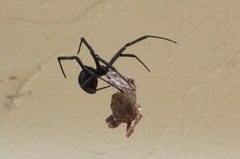
Species: Lactrodectus_hesperus